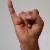
The image shows a hand gesture representing the letter 'I' in Indian Sign Language.